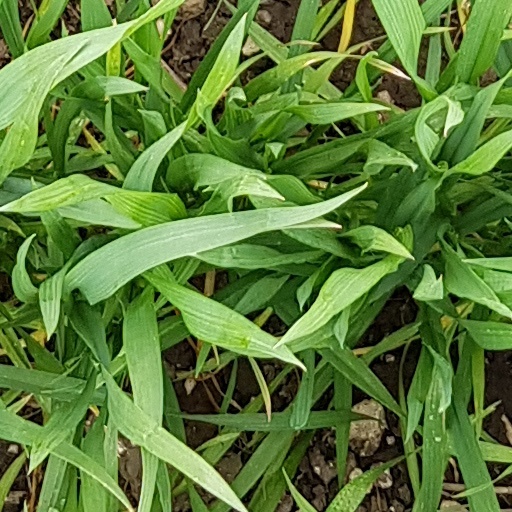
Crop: wheat